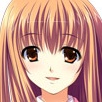
Portrait style: Anime Portrait